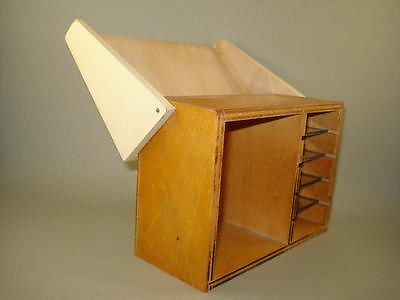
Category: cabinet